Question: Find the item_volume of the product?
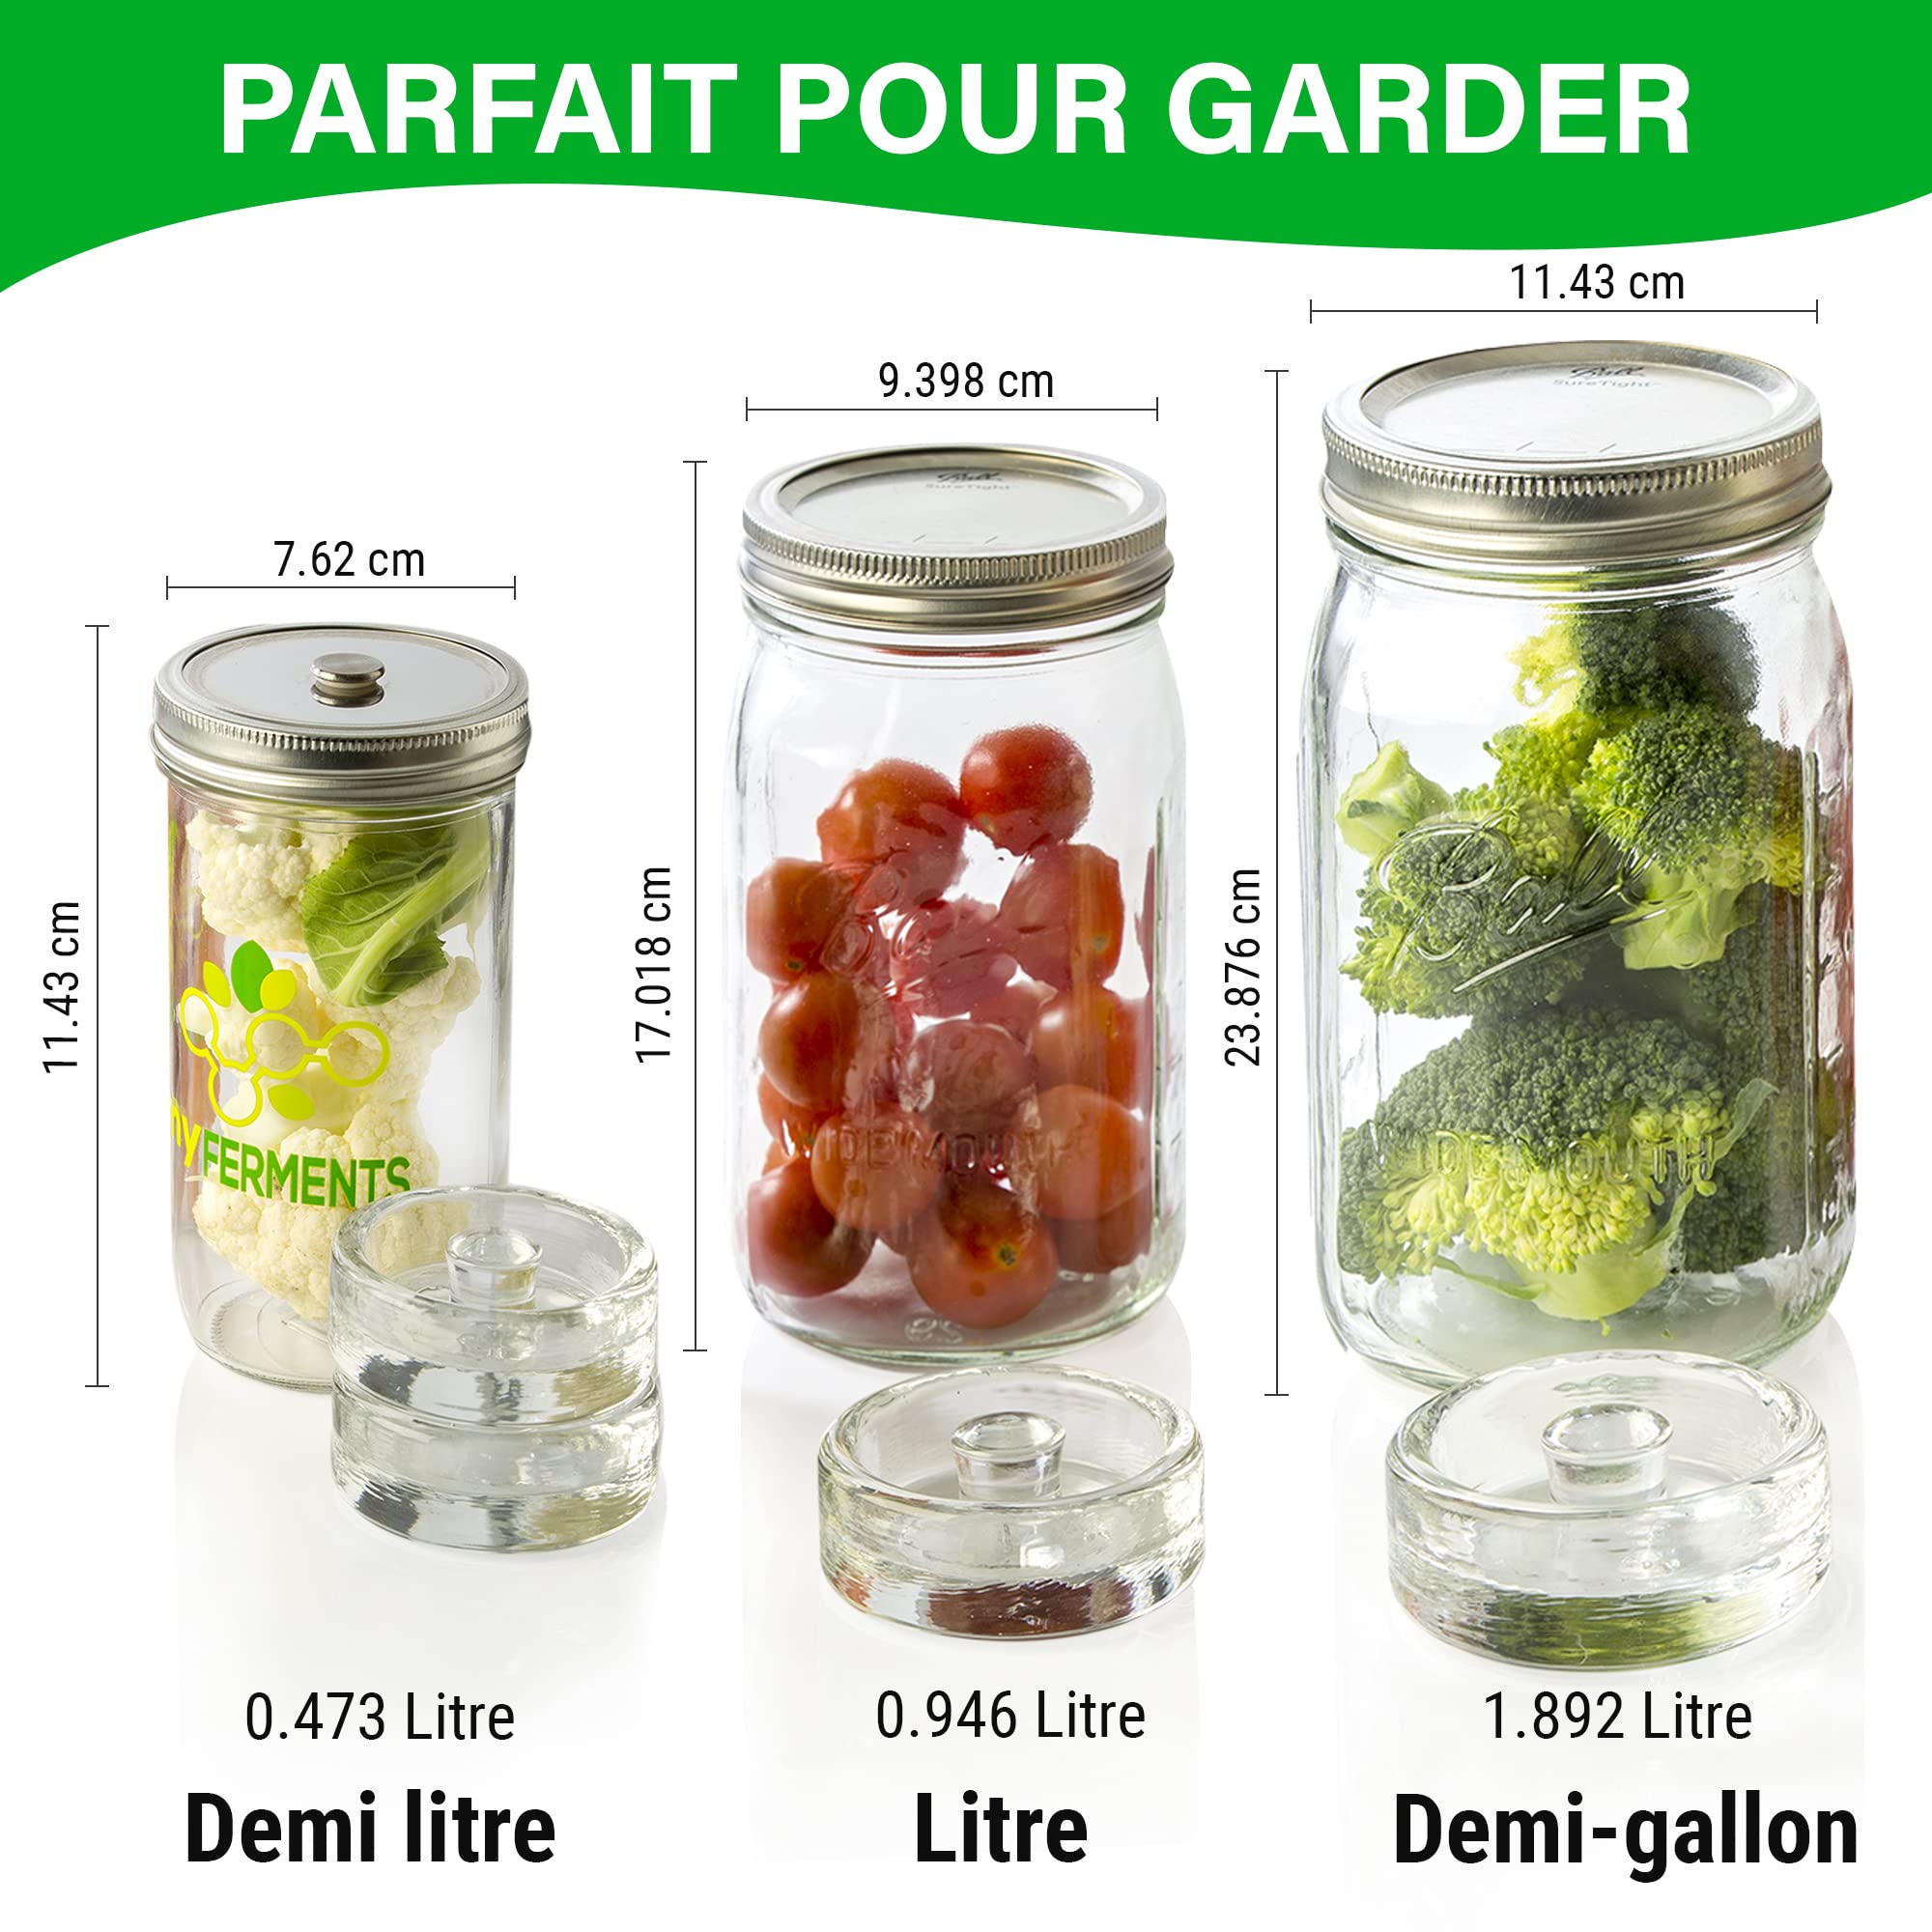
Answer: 0.946 litre